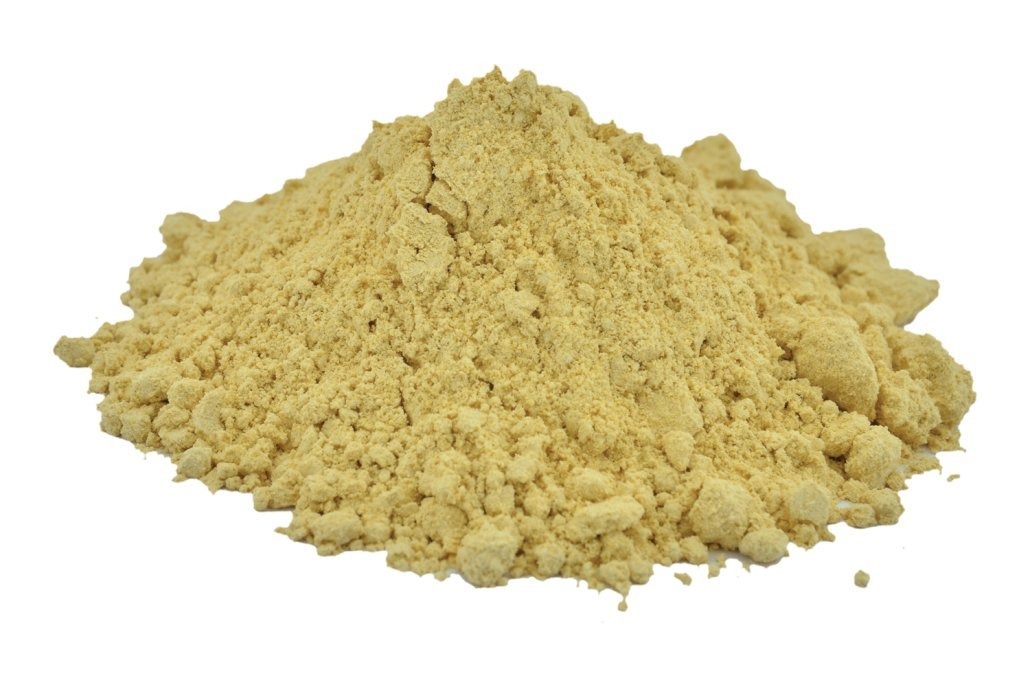
Item Name: Gourmet Fenugreek Seed Powder All Natural by Its Delish, (10 lbs)
Bullet Point 1: Premium Quality Ground Fenugreek Seed Powder
Bullet Point 2: Bulk bag Its Delish brand
Bullet Point 3: Enhance your culinary experience with bold flavor and vibrant aroma
Bullet Point 4: Great in many middle eastern cuisines and for other uses as well
Bullet Point 5: Certified kosher OU Packed in the USA, No MSG, No perservitives, 100% all natural
Product Description: Highest quality fenugreek seed powder. Great for Middle Eastern cuisine dishes and for health and nature purposes. Just like all of our spices, herbs and seasoning, this is packed fresh and shipped out to you. Try them all, you"ll love 'em!<p></p>It's Delish was established in 1992 and is located in North Hollywood, California. It's Delish is a food manufacturer and distributor who produces over 500 gourmet food products including licorice, sour belts, taffies, caramels, Jordan almonds, chocolates, nuts, fruits, trail mixes, spices, and the spice blends. It's Delish also produces organics and all natural products. We give you the opportunity to order from the factory direct!<p></p>It’s Delish! prides itself on the four pillars that are at the foundation of everything we do.<p></p>Innovation Quality Value Service
Value: 1.0
Unit: Count

Price: 51.99